Eremaea violacea

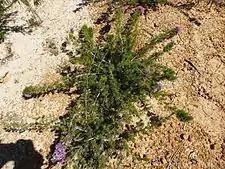
"Eremaea violacea" habit

"Eremaea violacea" was first formally described in 1878 by Ferdinand von Mueller in Fragmenta Phytographiae Australiae. The specific epithet ("violacea") is from the Latin "violaceus" meaning "having a purple colour".